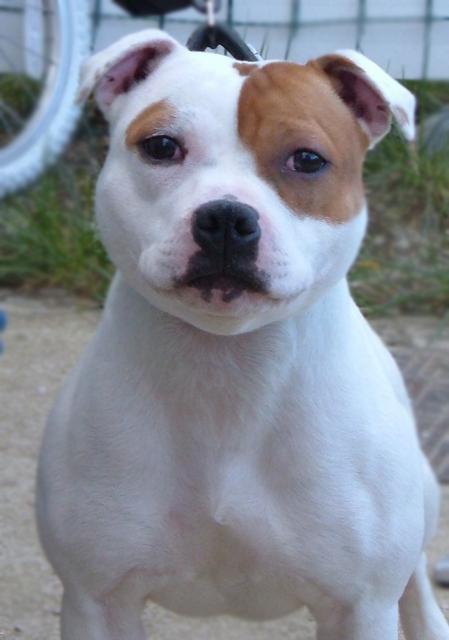
Staffordshire_bullterrier